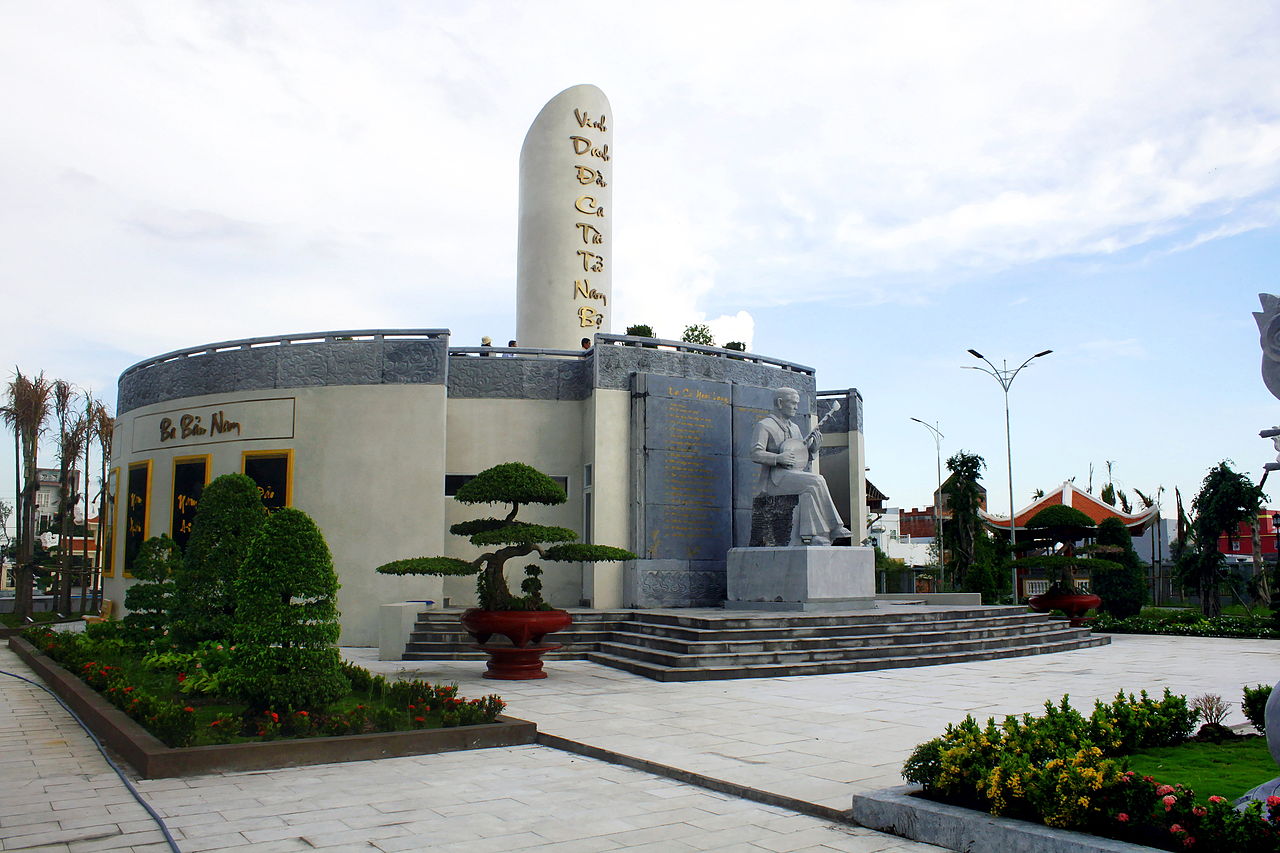
user: text: Chữ viết trên cột cao có màu gì?
assistant: text: Màu vàng

user: text: Công trình kiến trúc chính trong hình là một tượng đài tôn vinh loại hình nghệ thuật truyền thống nào của Việt Nam?
assistant: text: Đờn ca tài tử Nam Bộ

user: text: Tại sao Đờn ca tài tử Nam Bộ lại được tôn vinh bằng một tượng đài như trong ảnh?
assistant: text: Vì đây là một loại hình nghệ thuật truyền thống đặc trưng của miền Nam Việt Nam, đã được UNESCO công nhận là Di sản văn hóa phi vật thể của nhân loại.

user: text: Dựa trên các dòng chữ và bức tượng trong ảnh, loại hình nghệ thuật nào được tôn vinh tại đây, người trong tượng đang chơi nhạc cụ gì, và một trong những bài hát nổi tiếng được nhắc đến trên bảng đá sau tượng là gì?
assistant: text: Loại hình nghệ thuật được tôn vinh là Đờn ca tài tử Nam Bộ; người trong tượng đang chơi đàn nguyệt (hoặc một loại đàn có hình dáng tương tự); và bài hát được nhắc đến là "Lý Con Sáo".